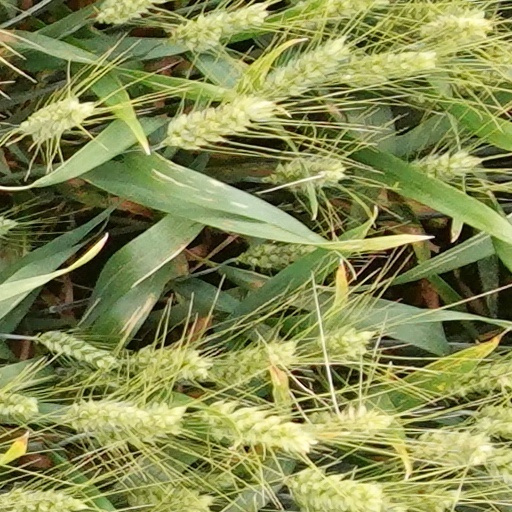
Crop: wheat